Rupiah Banda

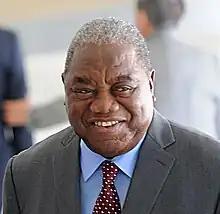
Banda in 2010

Rupiah Bwezani Banda (19 February 1937 – 11 March 2022) was a Zambian politician who served as the fourth president of Zambia from 2008 to 2011, taking over from Levy Mwanawasa. Banda was an active participant in politics from early in the presidency of Kenneth Kaunda, during which time he held several diplomatic posts.